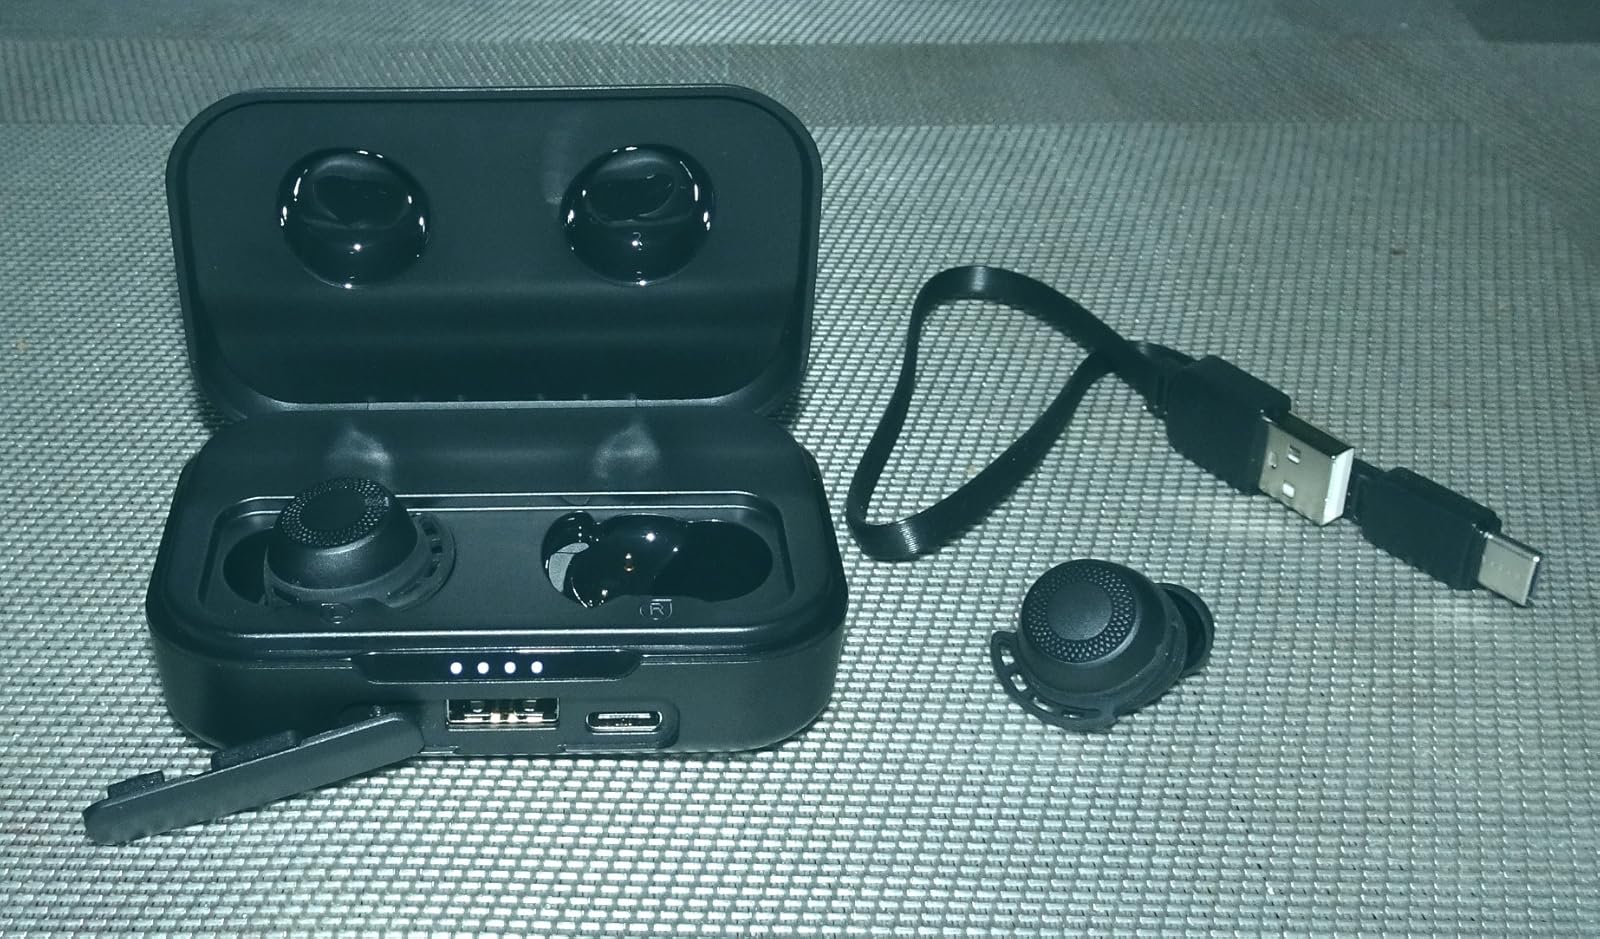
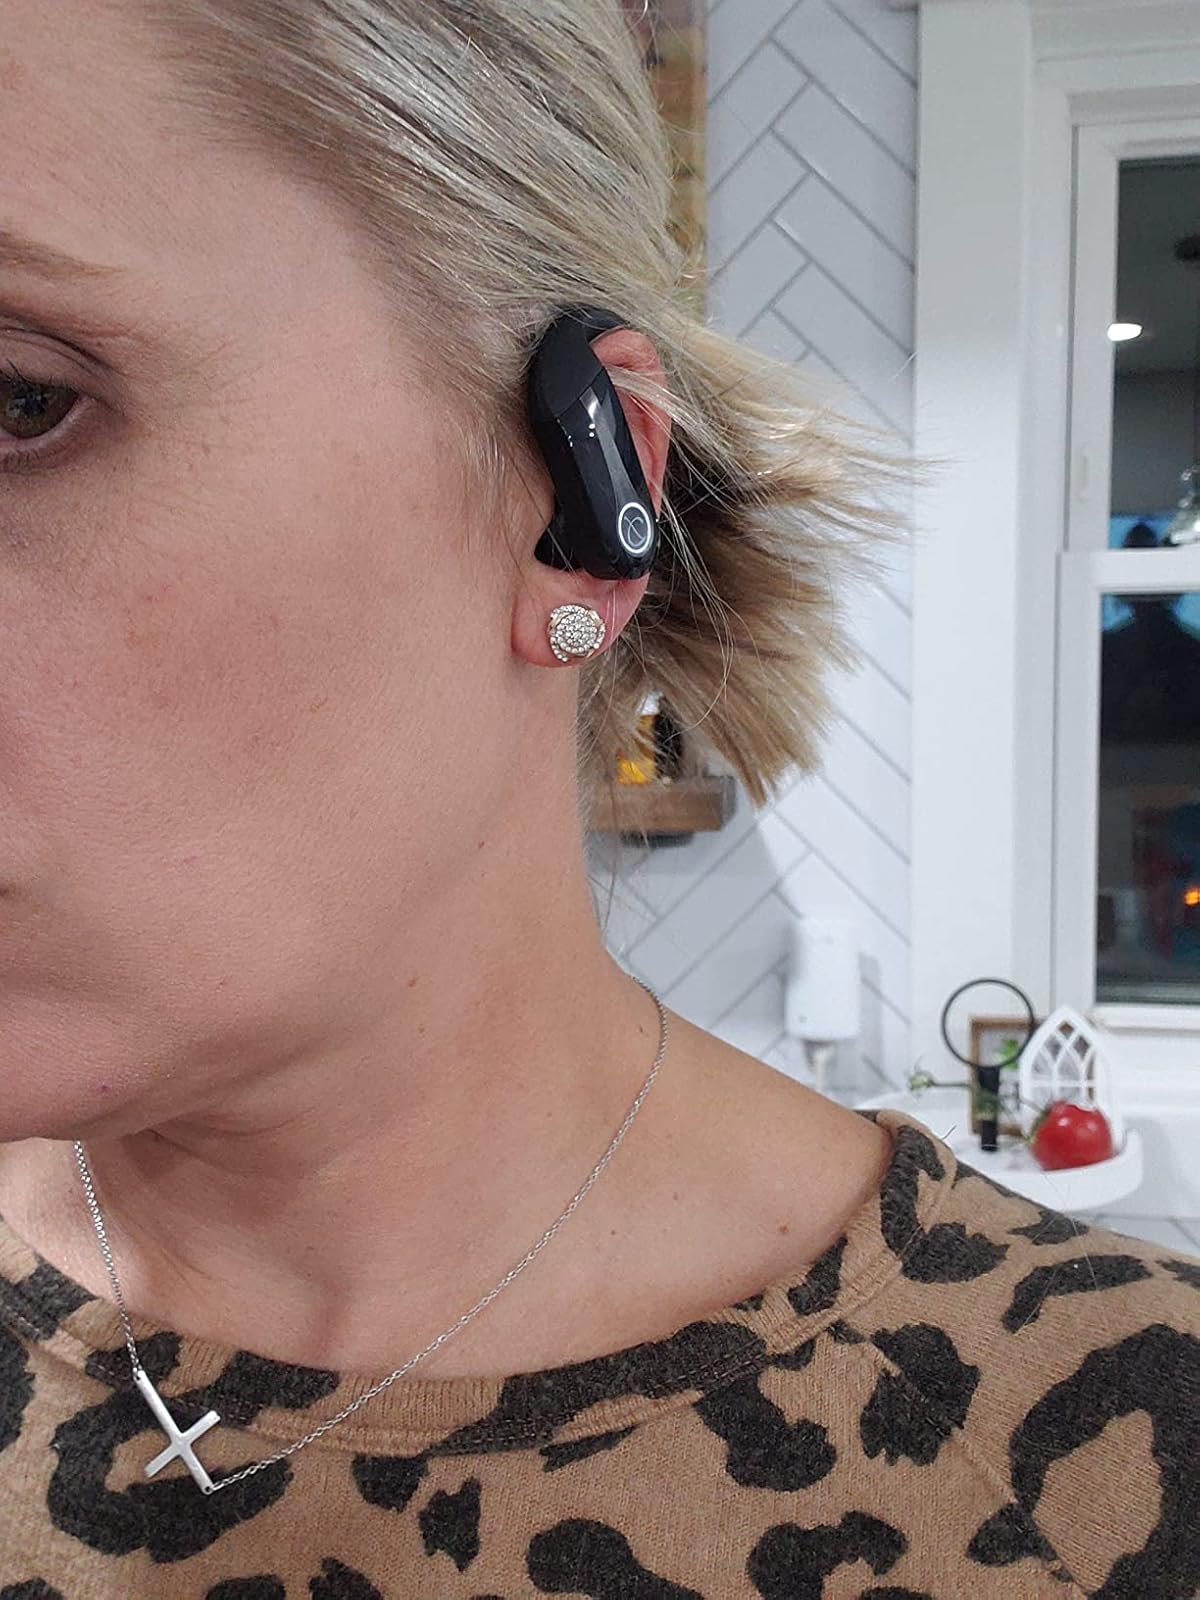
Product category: earbuds
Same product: no